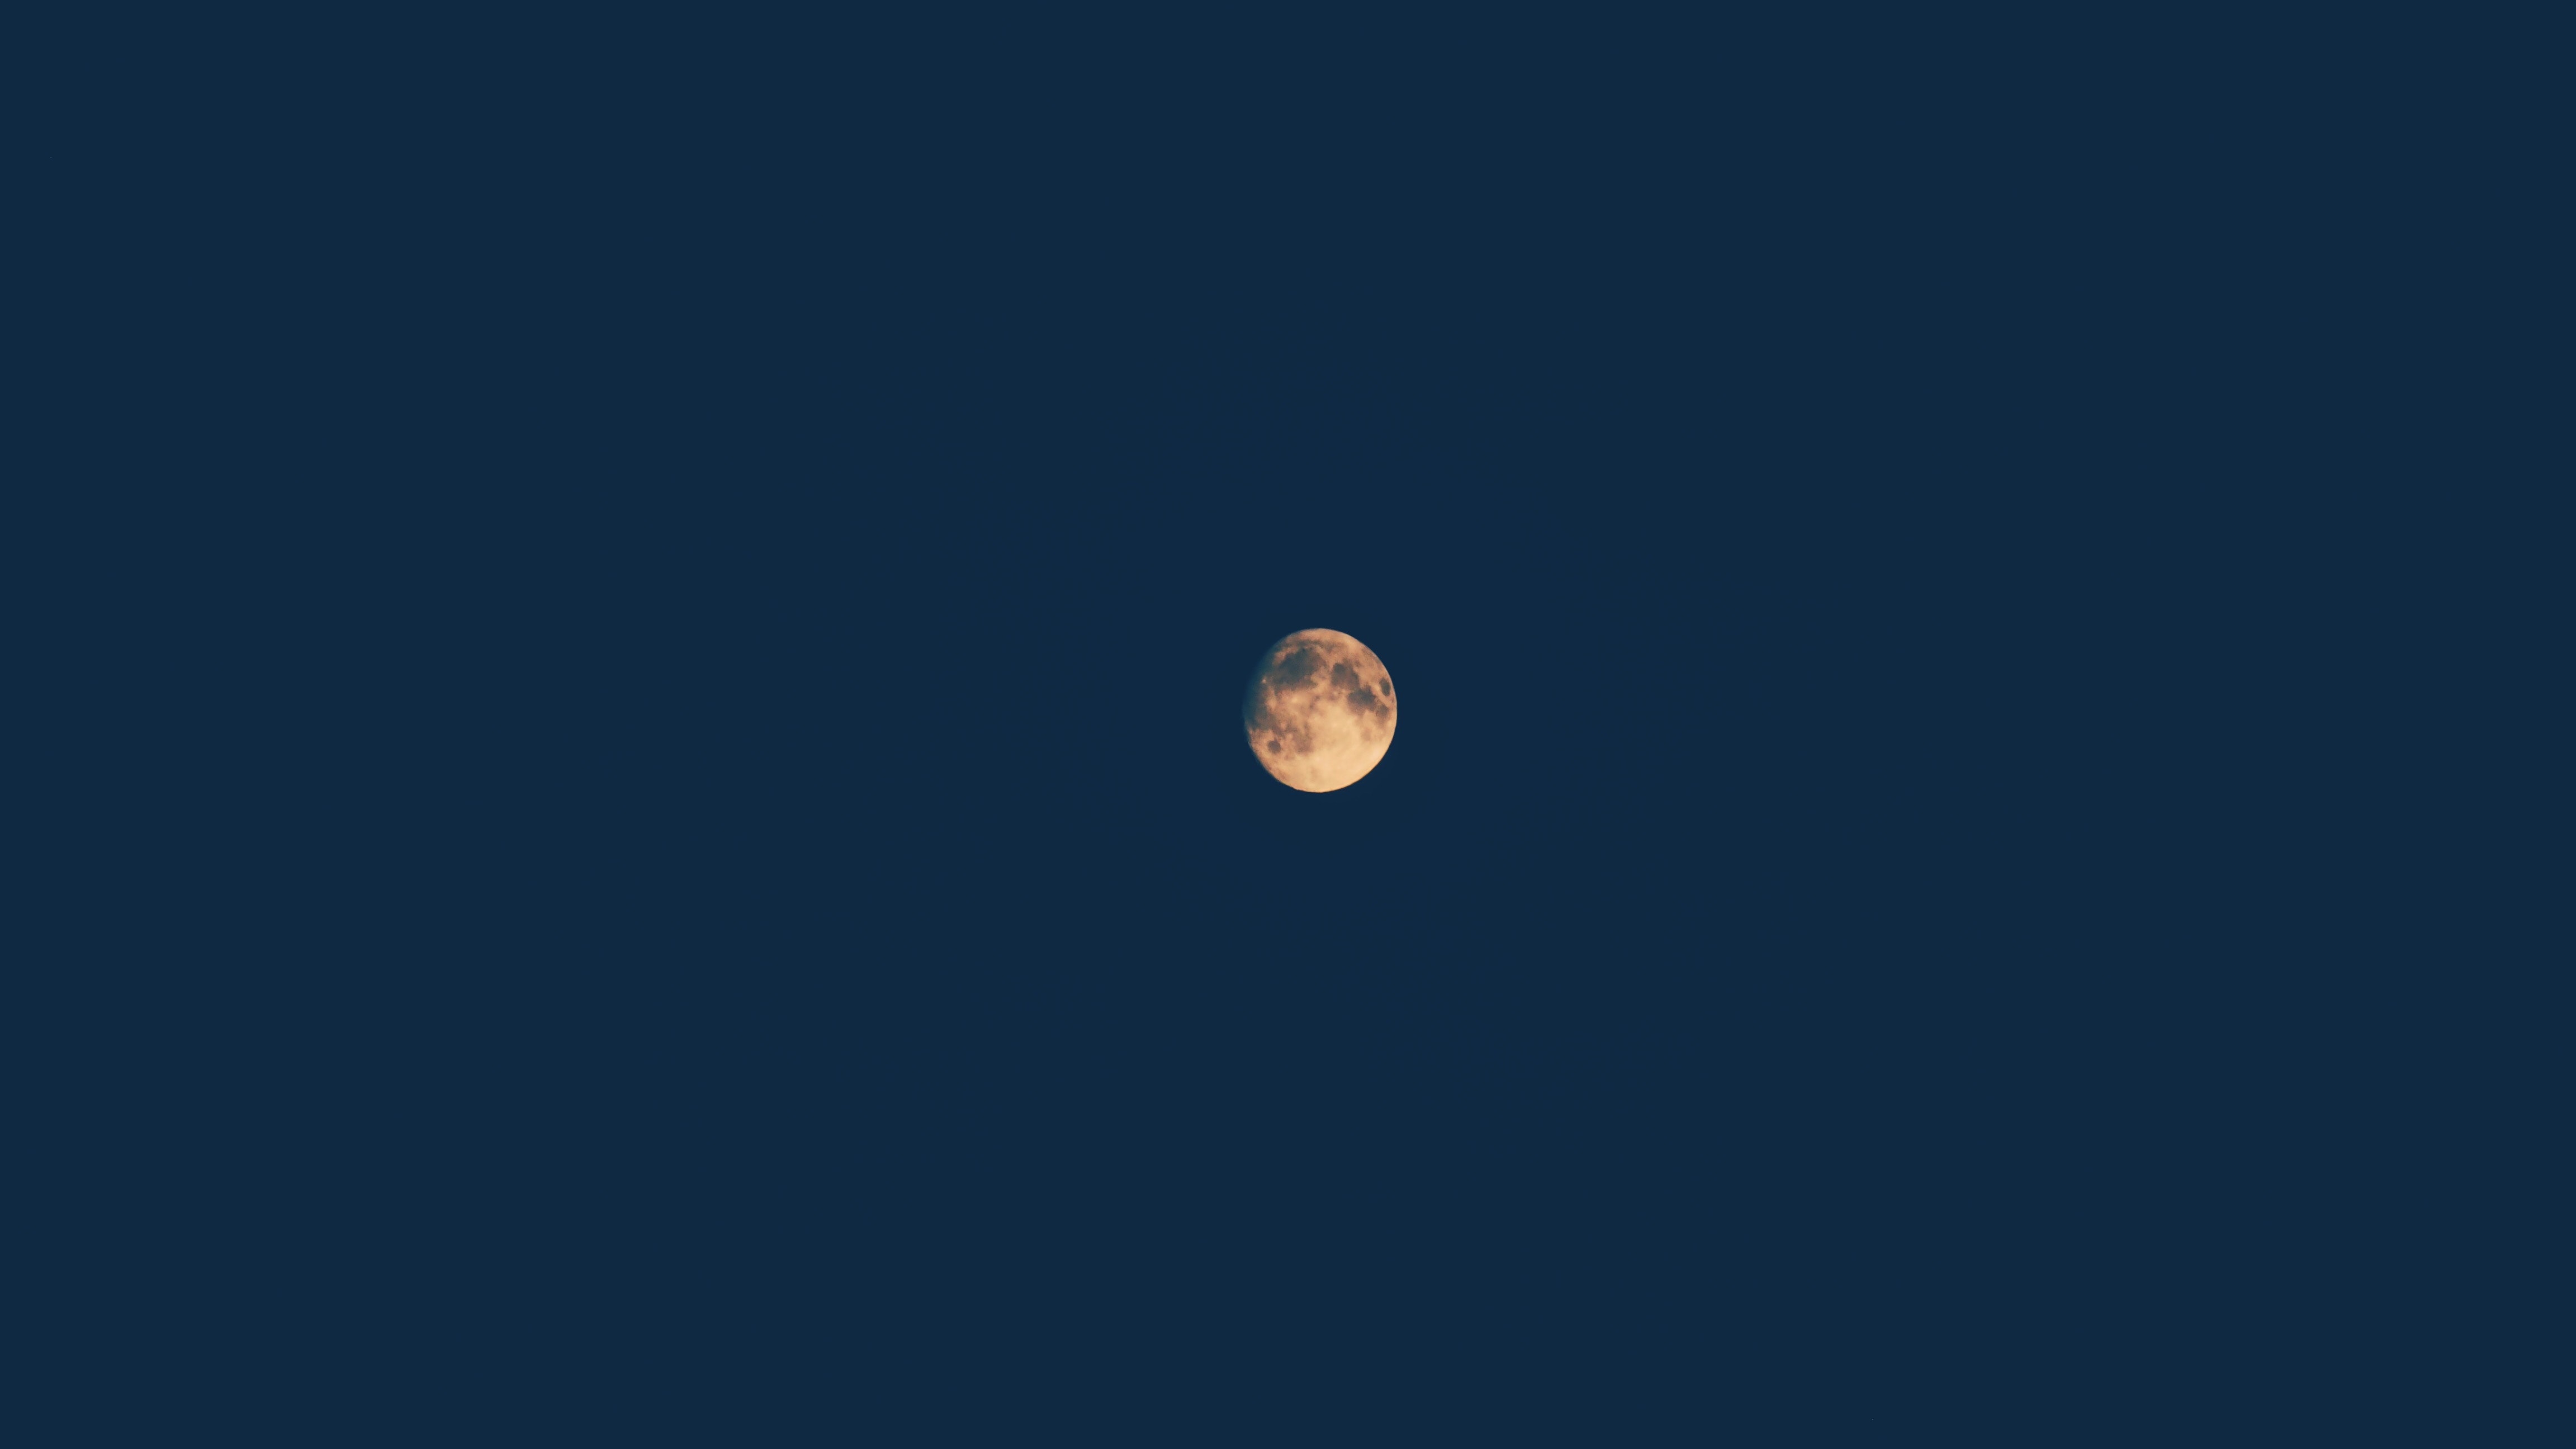
moon, sky, blue, daytime, atmosphere, astronomical object, celestial event, light, moonlight, full moon, calm, event, astronomy, night, midnight, space, sphere, circle